North Pacific right whale

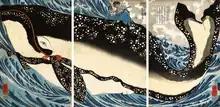
Miyamoto Musashi plunges his sword into a giant whale, from a 19th-century print by Utagawa Kuniyoshi. Its markings clearly identify it as a North Pacific right whale.

A threshold problem for conserving this species is locating them. Other right whale species can reliably be found on their feeding grounds (North Atlantic right whale), or on their wintering grounds (both North Atlantic and Southern right whale). In contrast, there are no reliable places where researchers can find North Pacific right whales. In the eastern portion of their range, there are so few whales that researchers have described it looking for a needle in a haystack. In the western portion of their range, the ability of researchers to find right whales in the Sea of Okhotsk and Kuril Islands is greatly hindered by the difficulty and expense of getting access to these areas which are in Russian territorial waters and EEZ, and by the fog that makes visibility minimal.